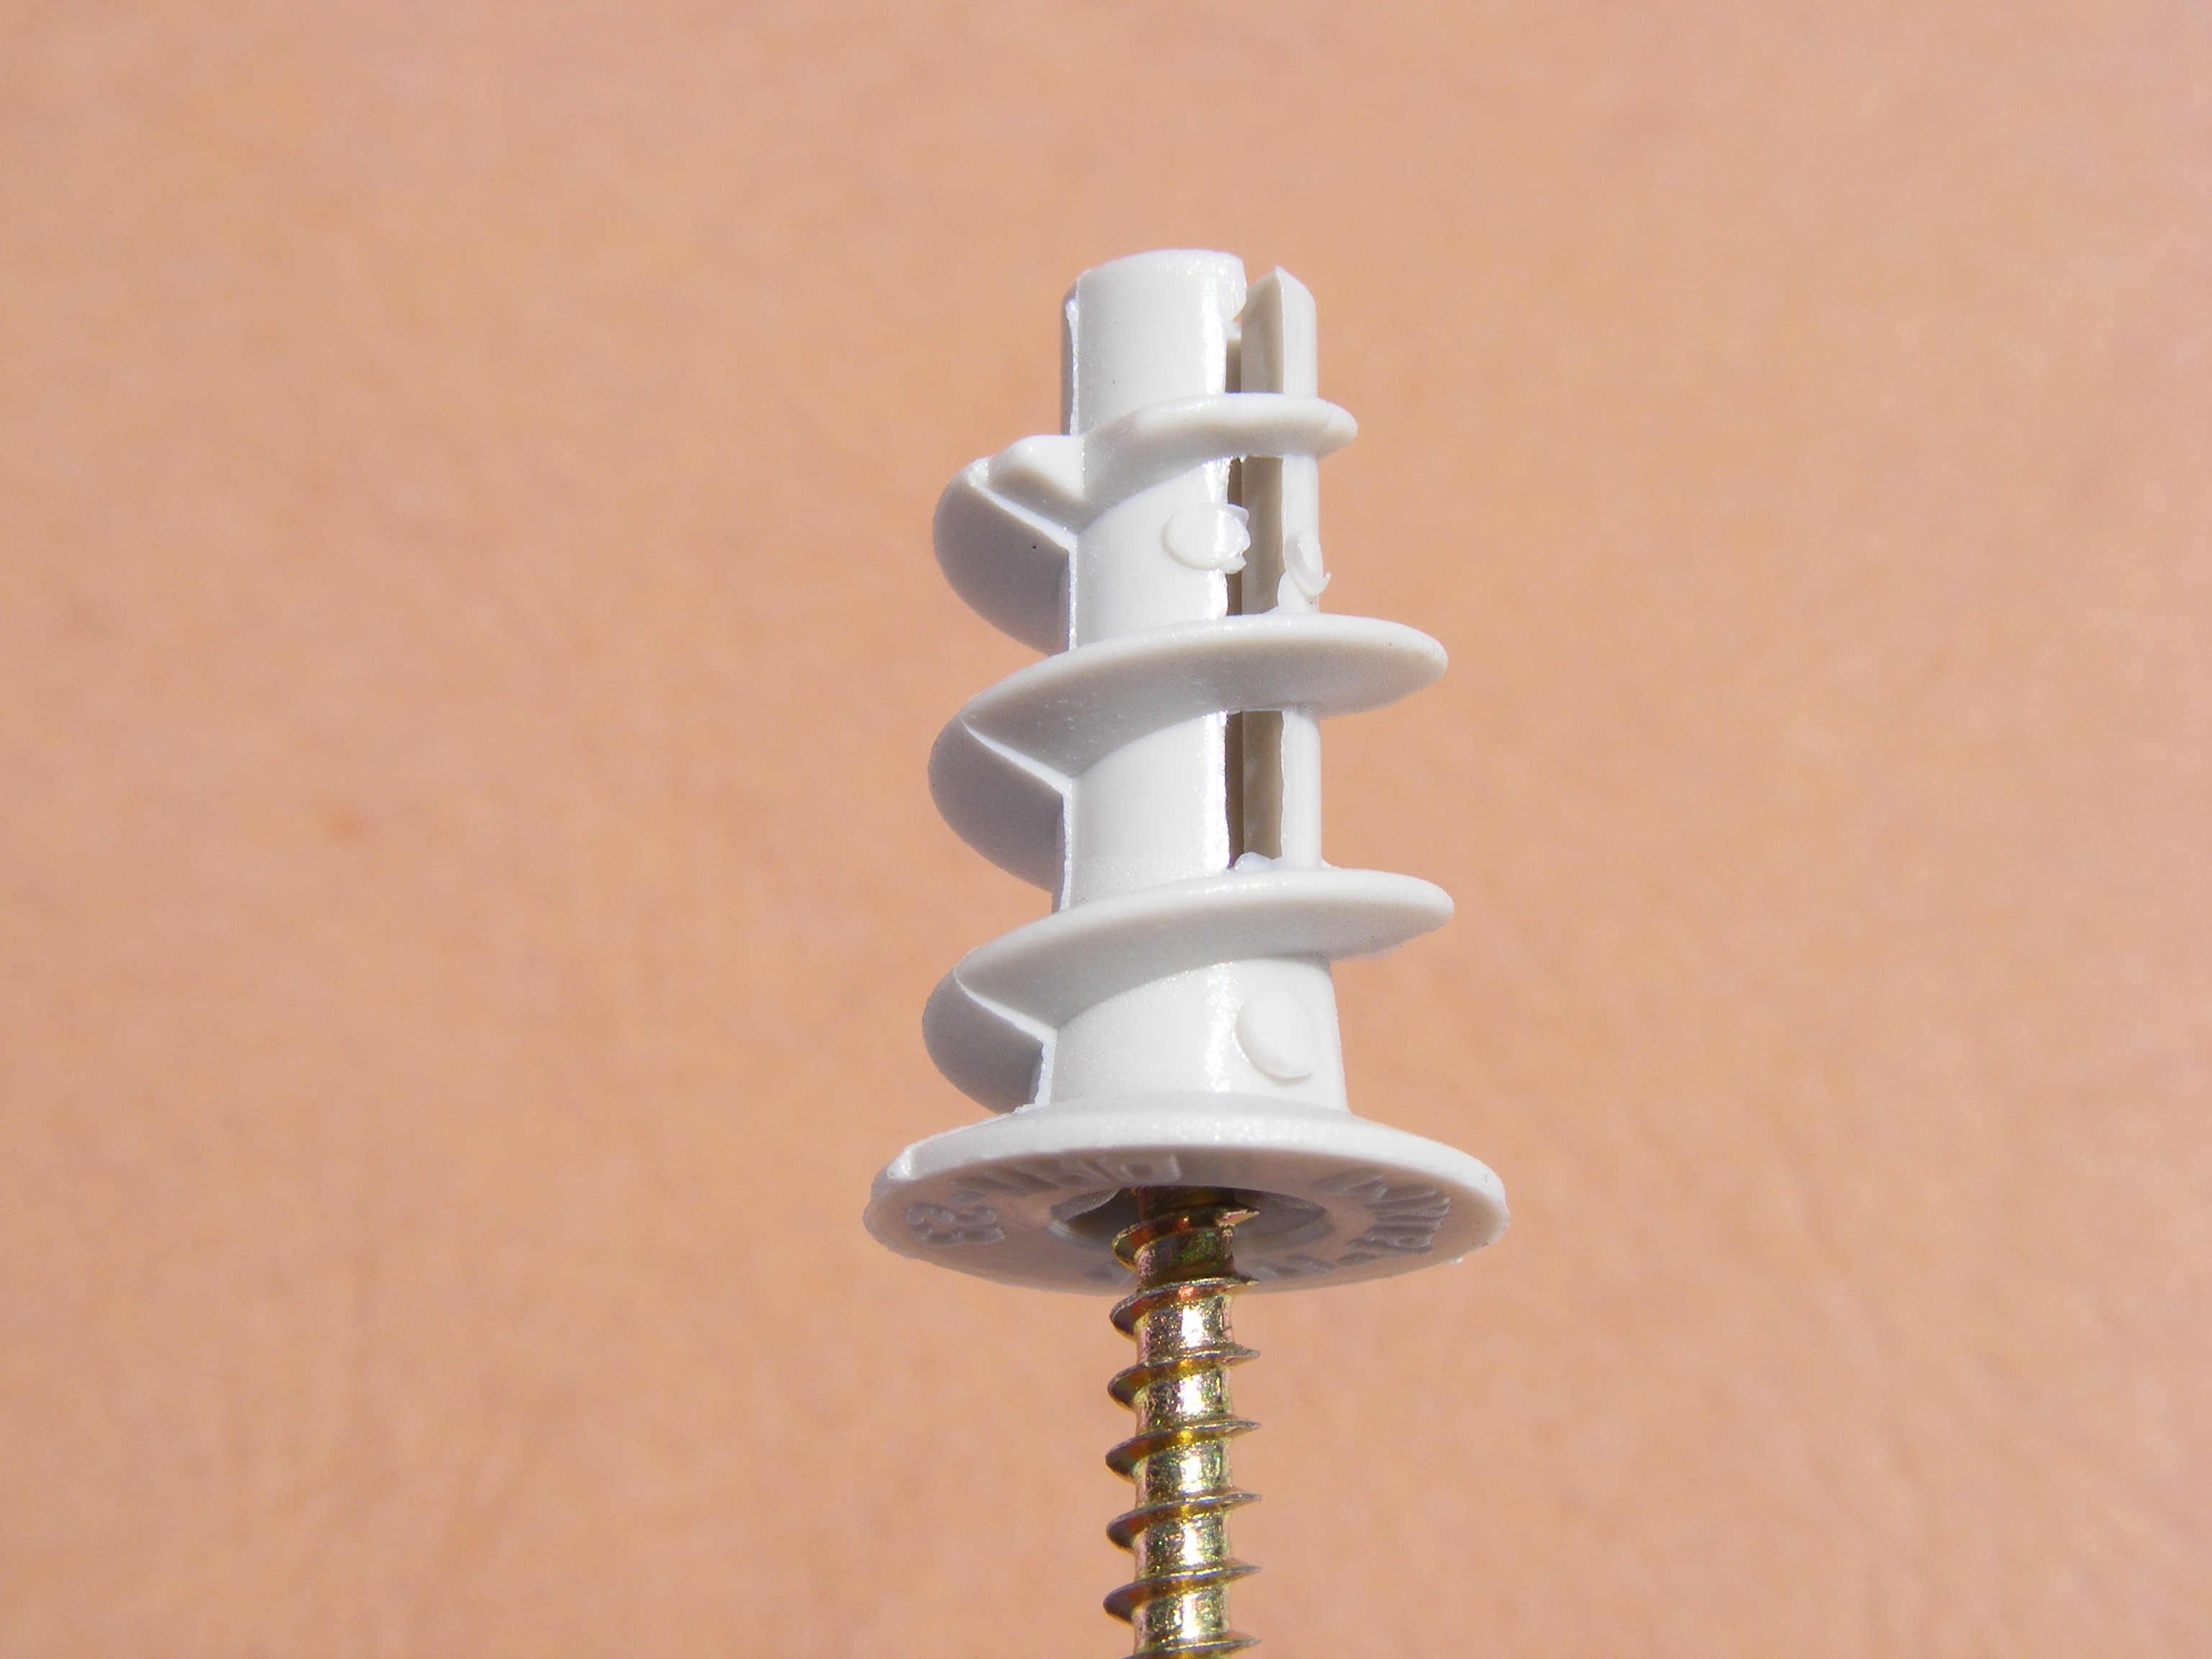
plastic, spiral, metal, lighting, drill, product, objects, tap, brass, self, light fixture, plug, nylon, plasterboard, polyamide